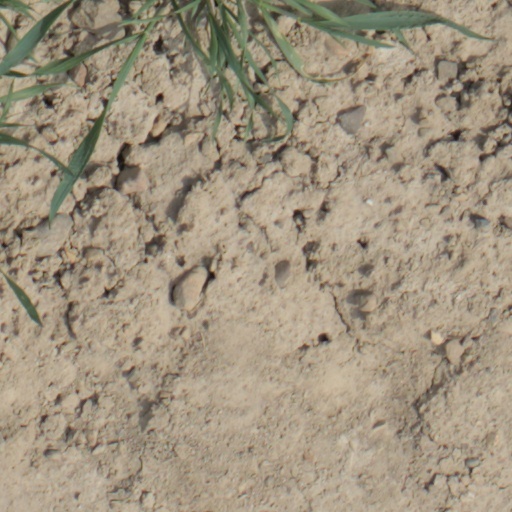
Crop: wheat